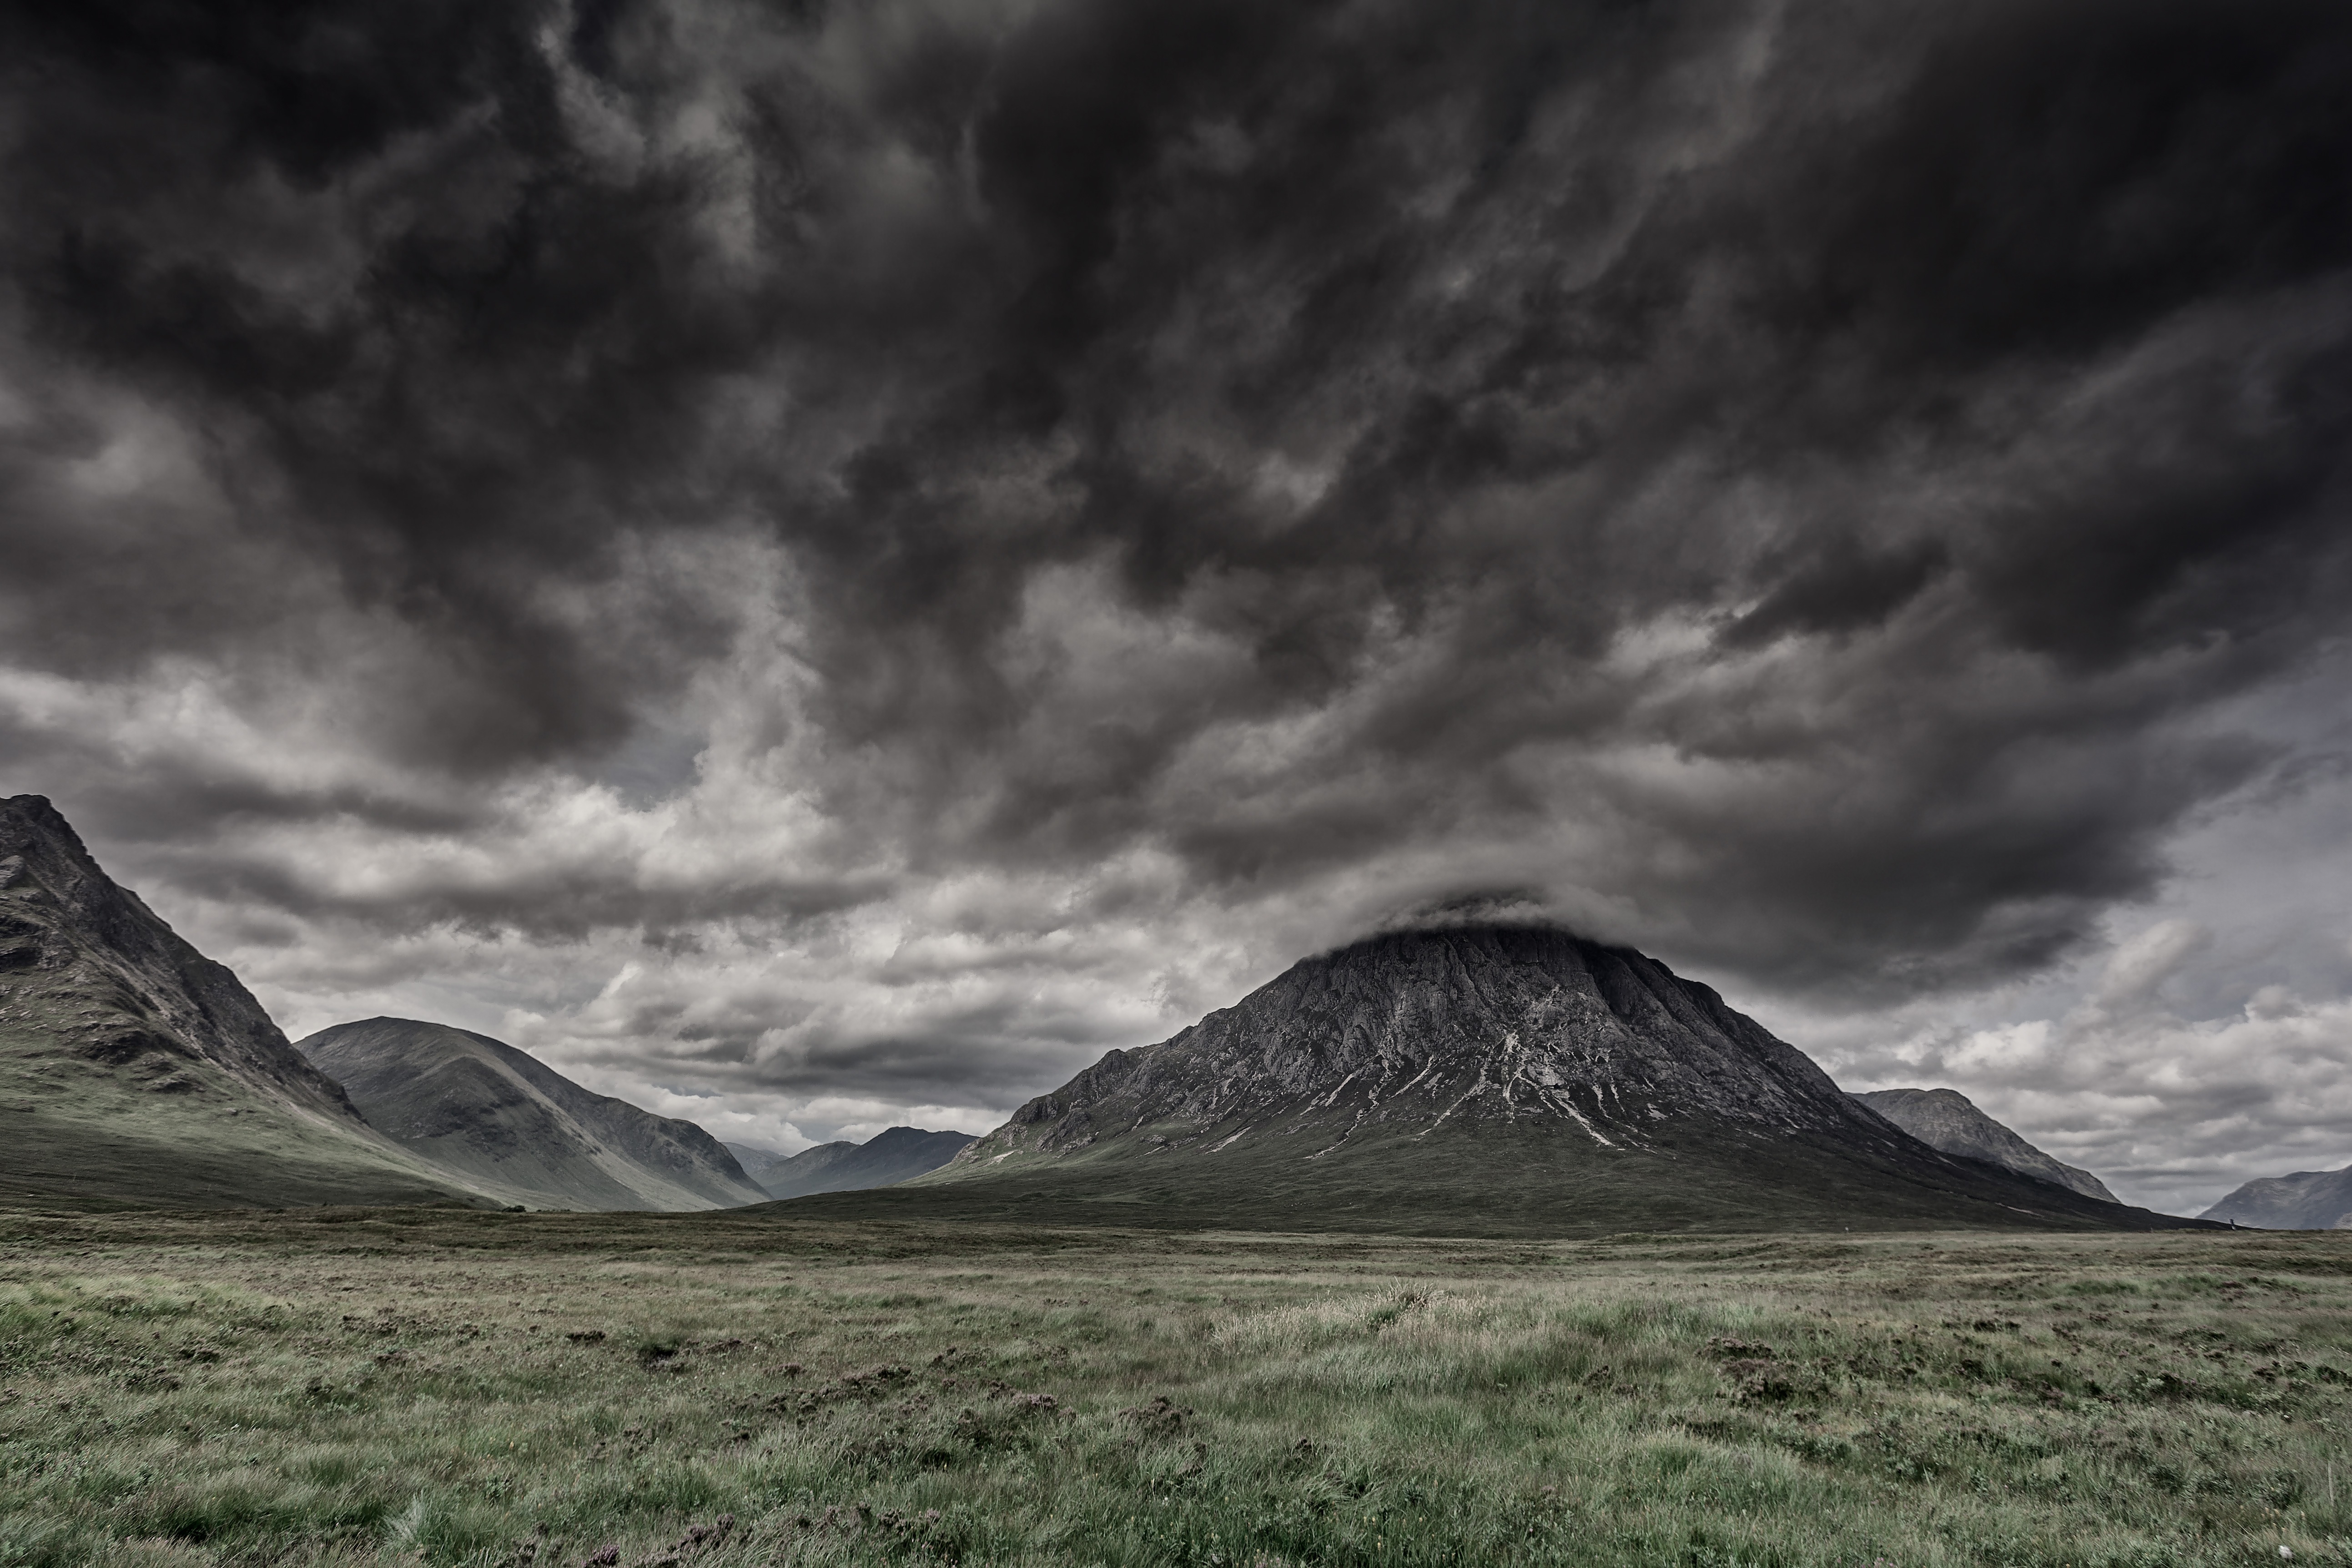
landscape, nature, rock, horizon, wilderness, mountain, cloud, black and white, sky, hill, mountain range, storm, monochrome, highland, plain, clouds, mountains, badlands, plateau, scotland, fell, mood, loch, highlands, forward, united kingdom, landform, highlands and islands, meteorological phenomenon, monochrome photography, geographical feature, atmospheric phenomenon, mountainous landforms